Ponte de Rubiães

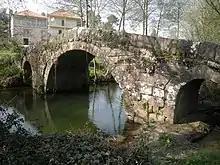

The Ponte de Rubiães is a Roman bridge in the civil parish of Rubiães, Paredes de Coura municipality, northern Portugal. It crosses the small river Coura. It is part of the Portuguese Way of St. James. The bridge was constructed in the 2nd century.